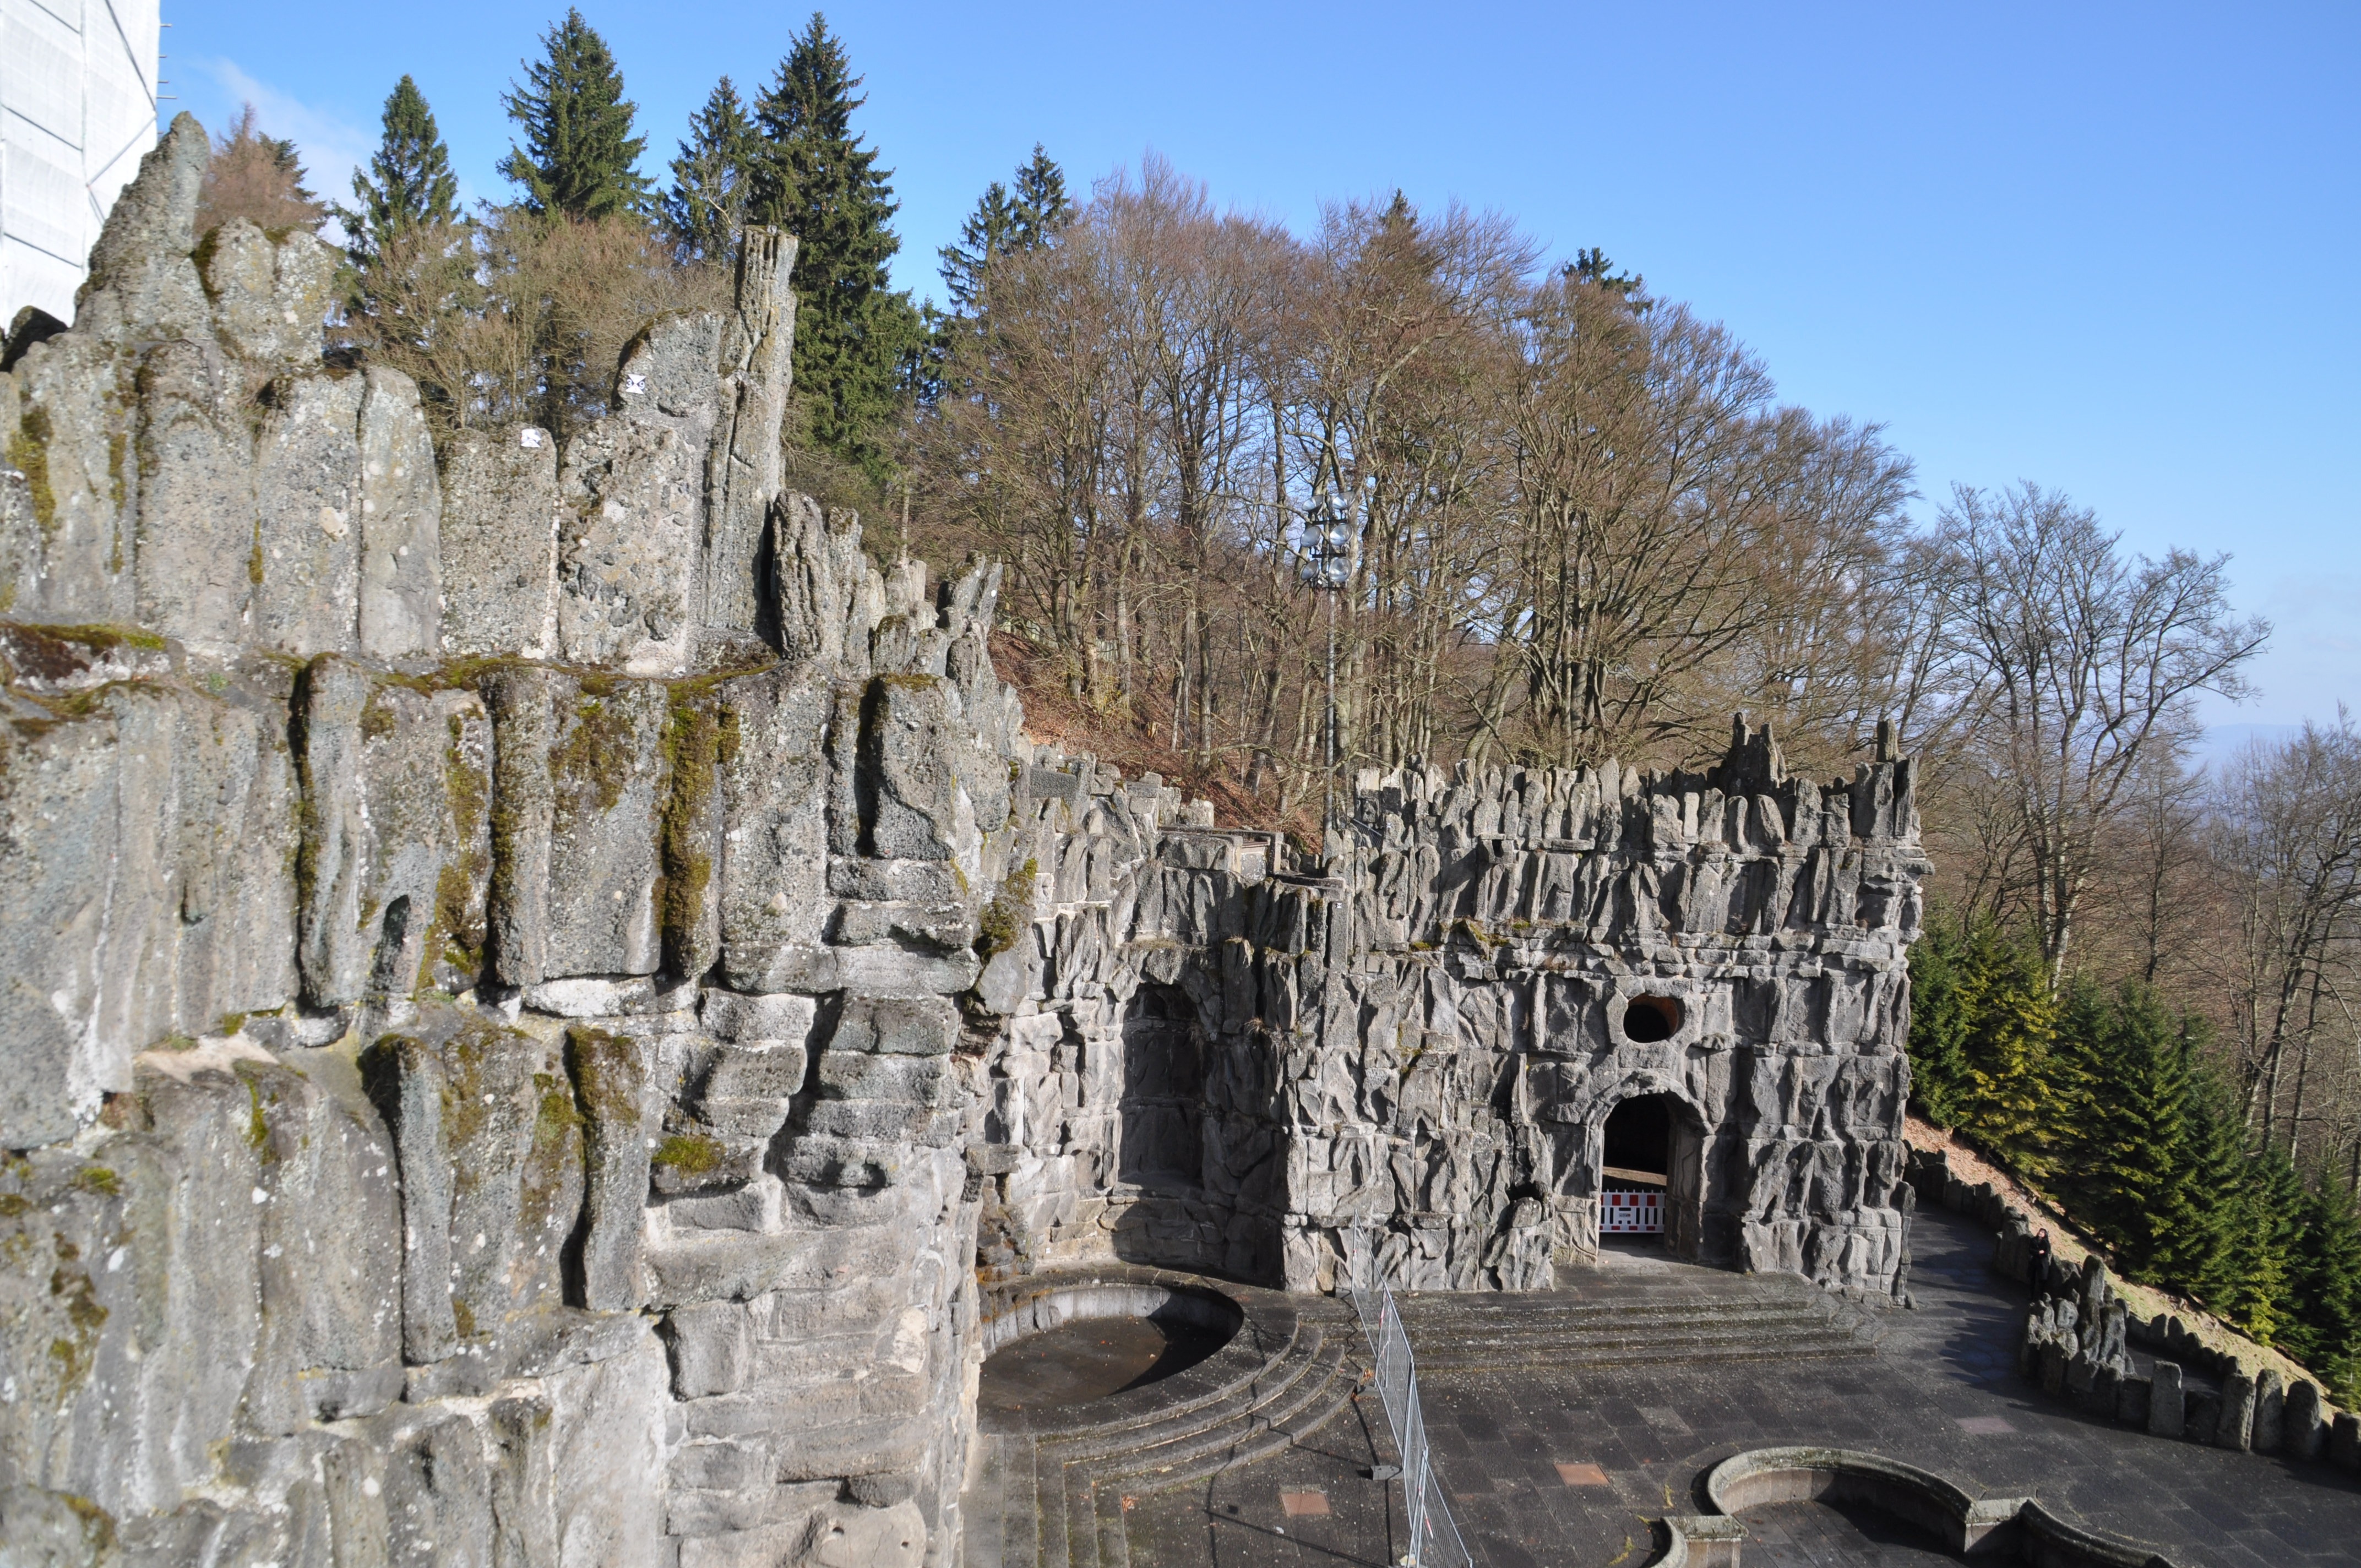
rock, formation, park, terrain, world heritage, geology, kassel, wilhelmsh he, mountain park wilhelmsh he, mountain park, ancient history